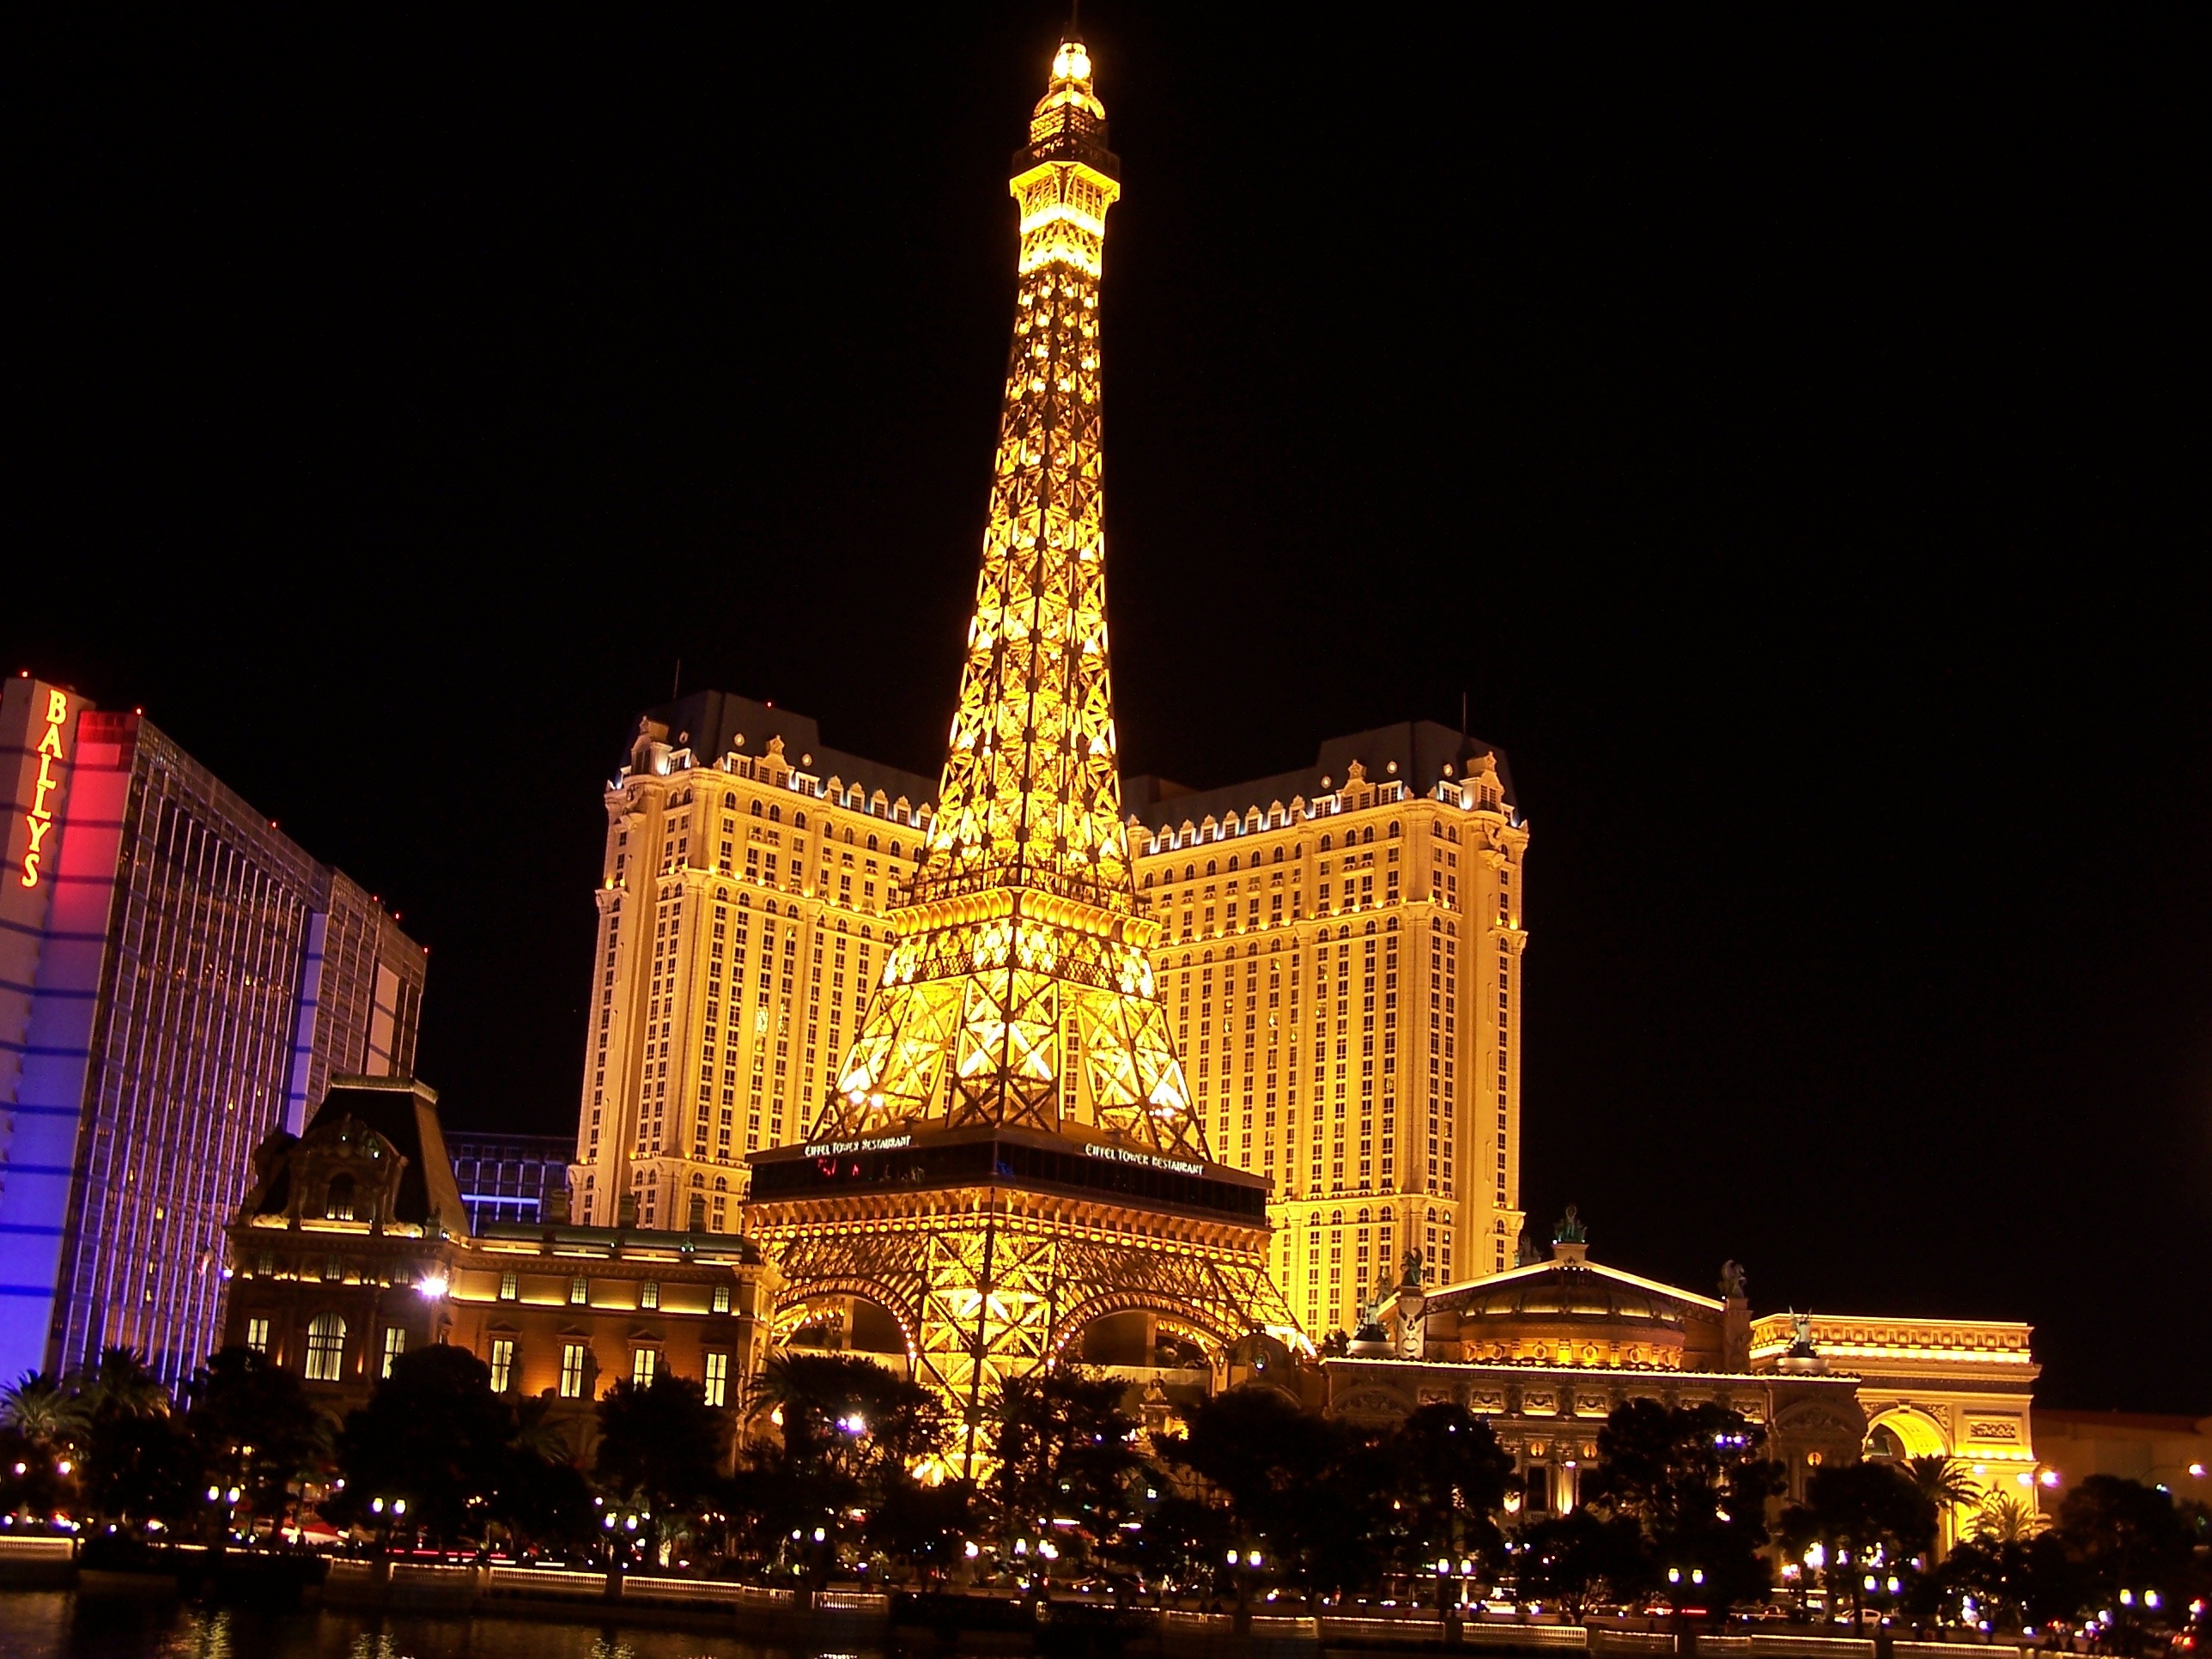
night, evening, tower, usa, landmark, nightlife, place of worship, vegas, eifel, las vegas, statute, eifell tower